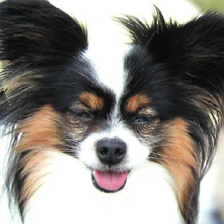
Label: animals